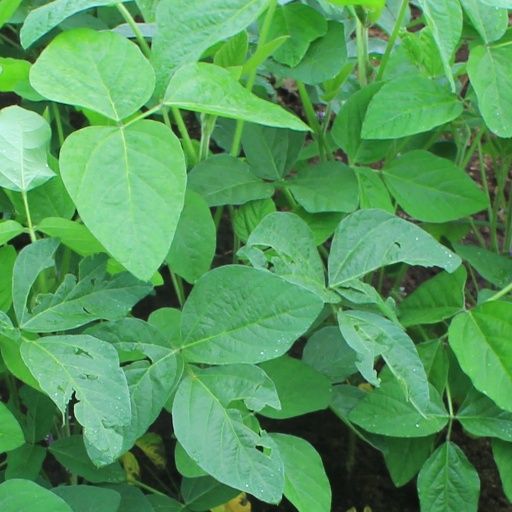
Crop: soybean